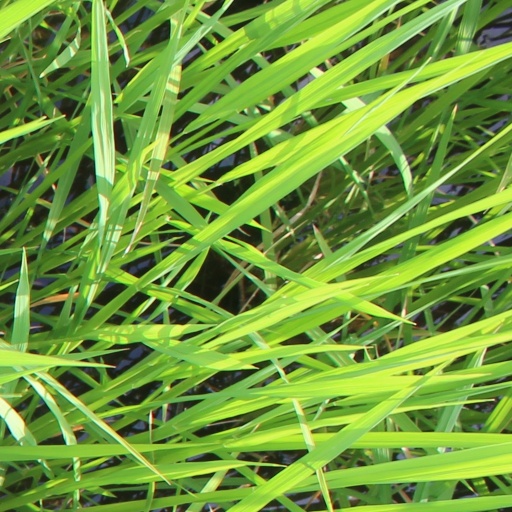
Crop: rice